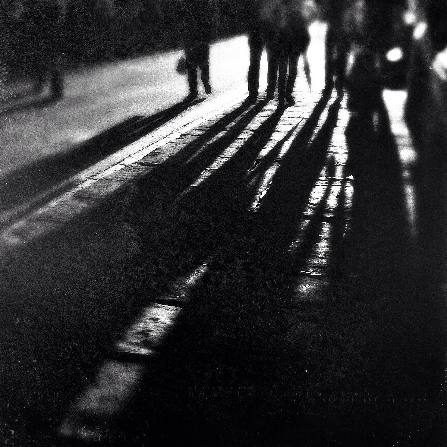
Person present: Yes